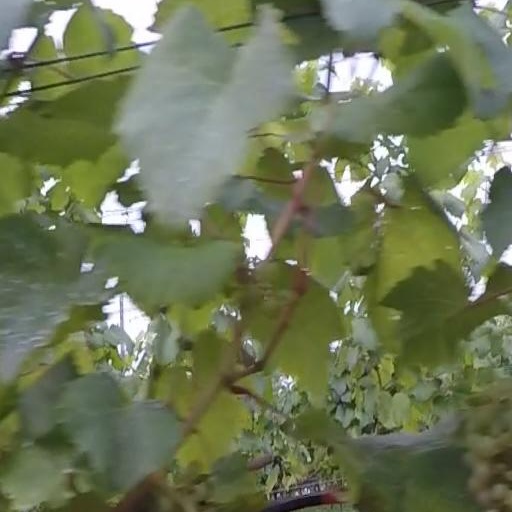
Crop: grape